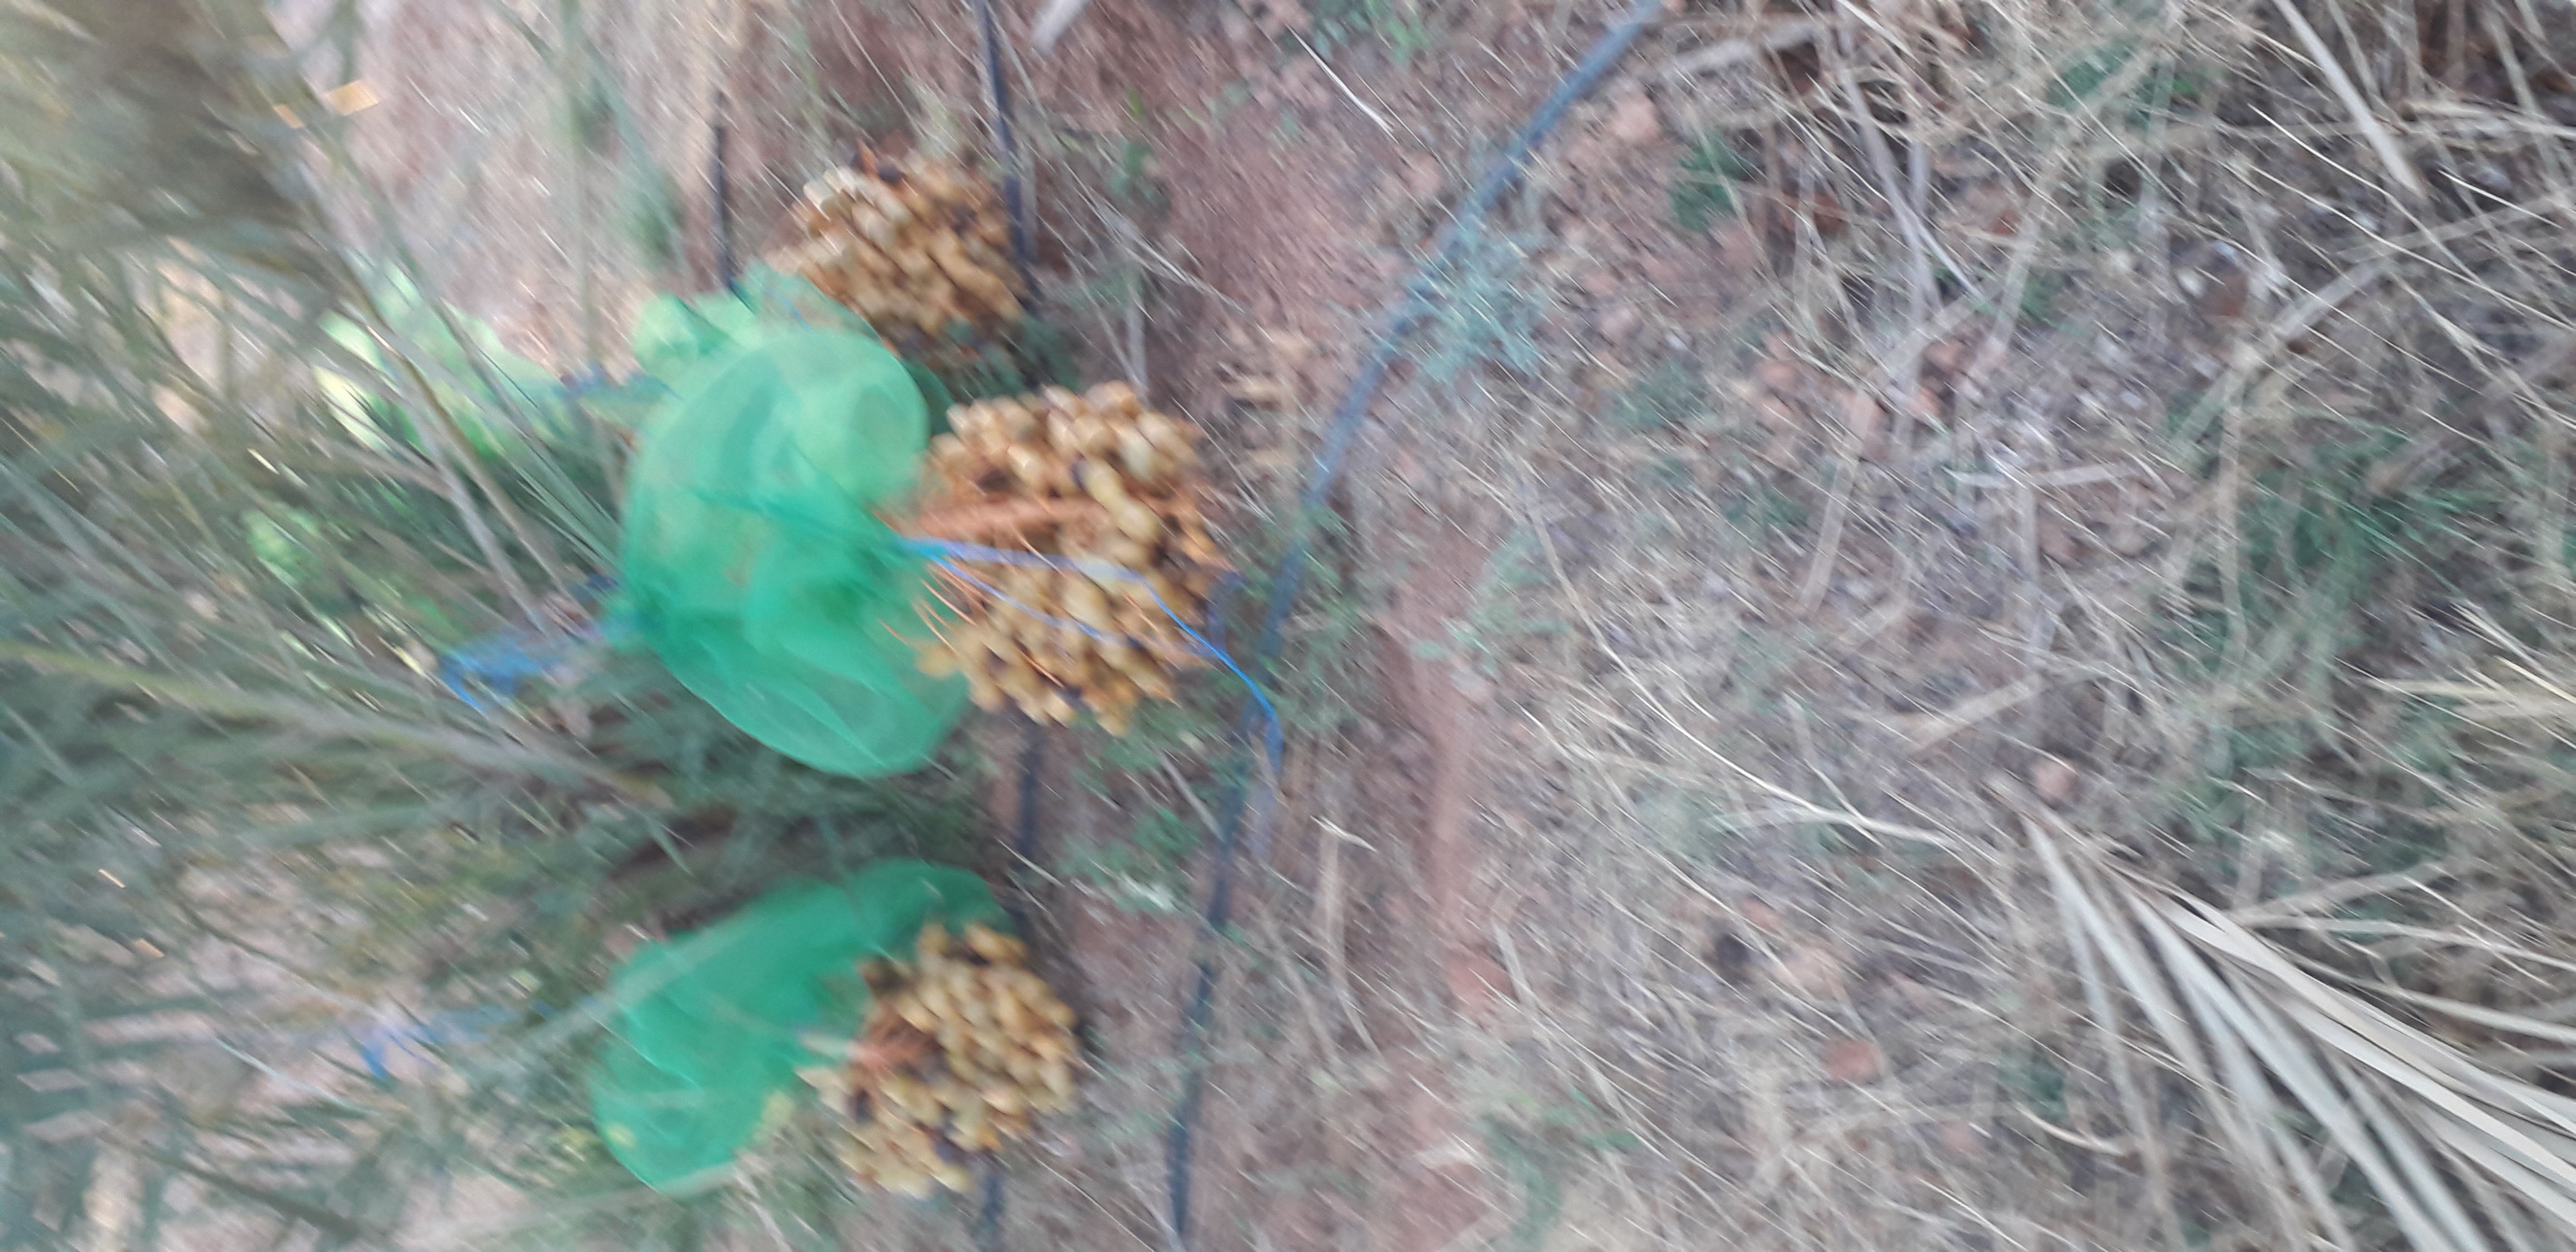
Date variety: Boufagous